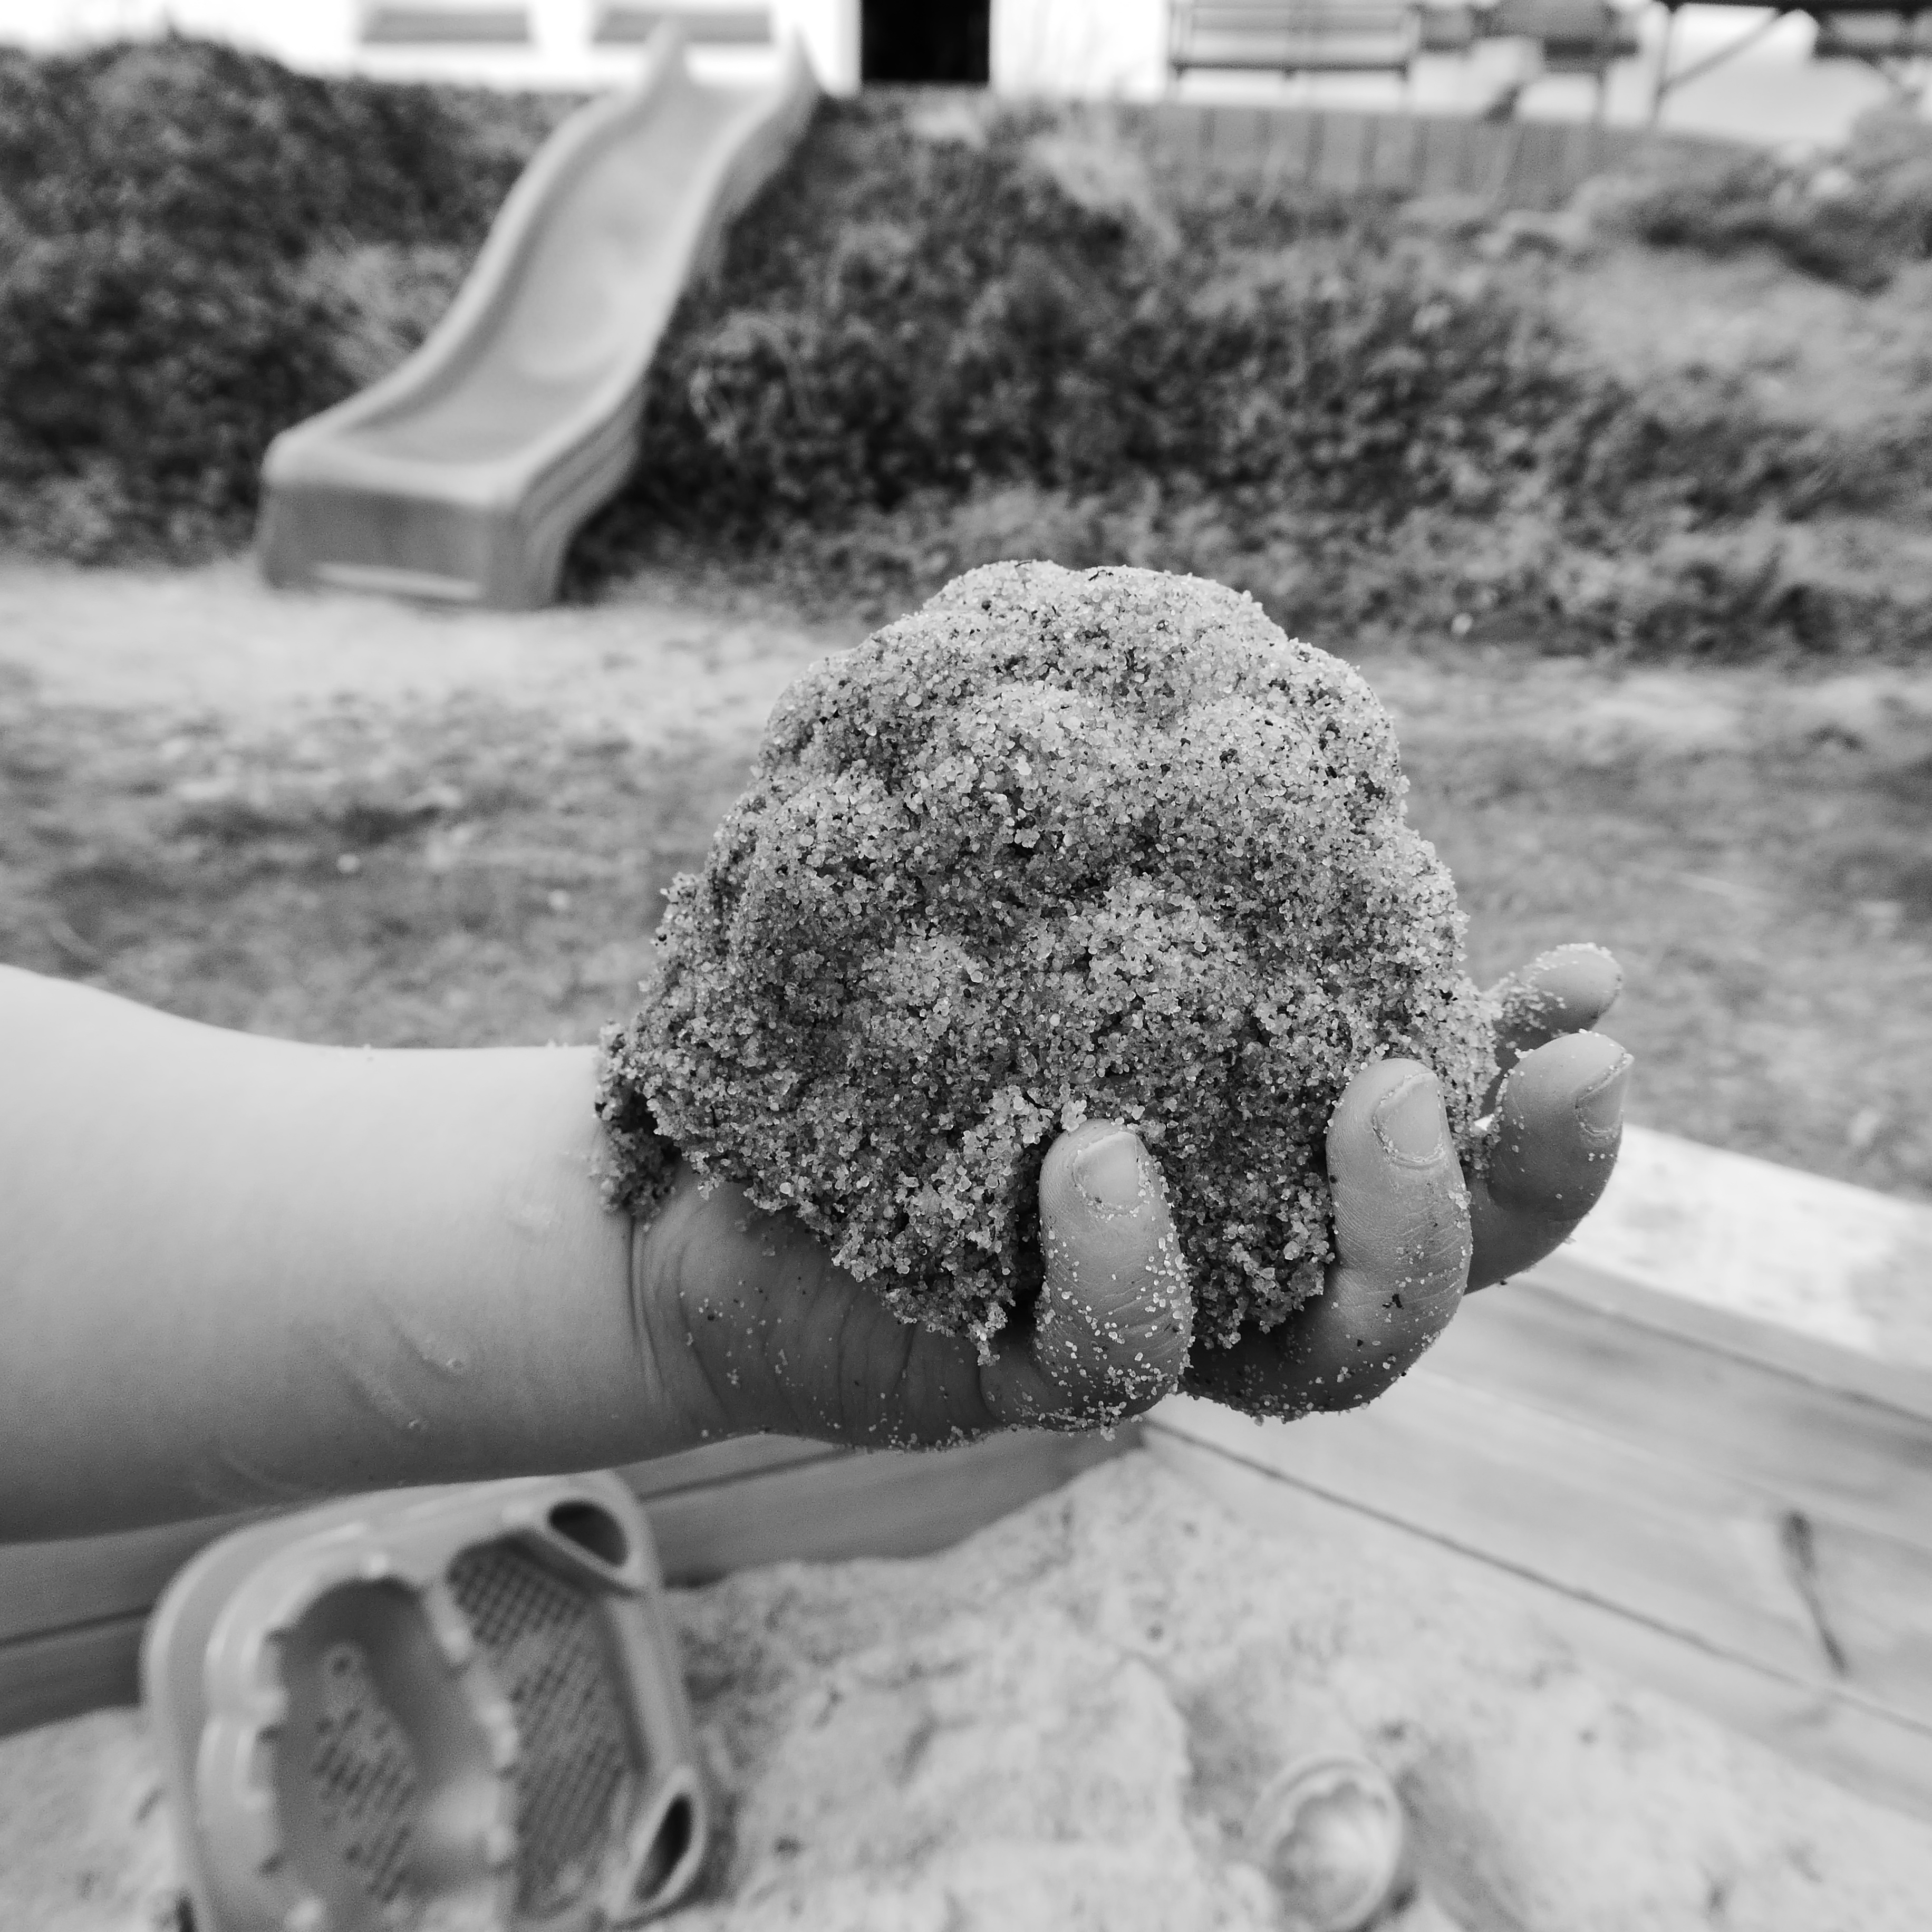
hand, sand, rock, snow, black and white, white, photography, play, soil, child, garden, monochrome, bake, playground, photograph, out, keep, give, child's hand, sand pit, sand cake, monochrome photography, children's, children's fingers